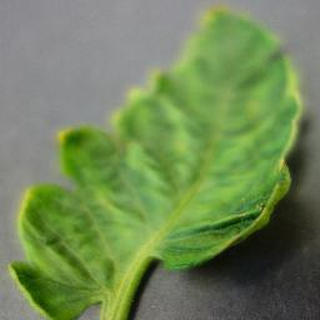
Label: tomato_yellow_leaf_curl_virus